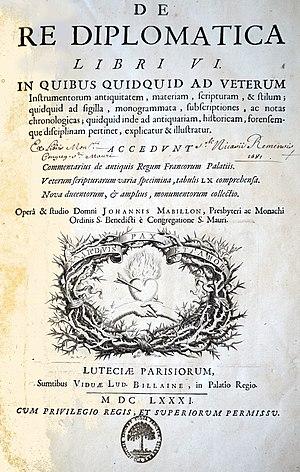
présentation du ""de re diplomatica..."" issu de la bibliothèque de l'abbaye st-Nicaise de Reims."